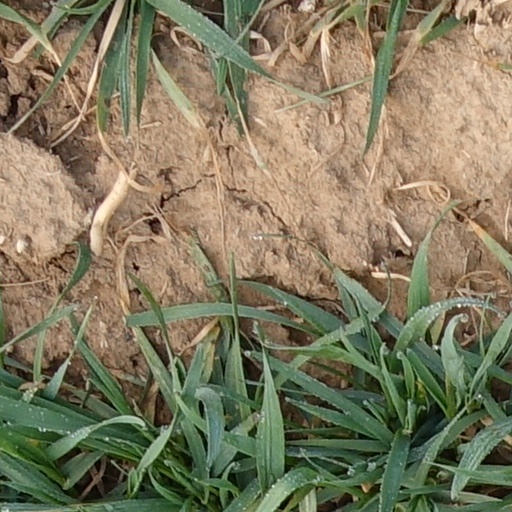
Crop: wheat